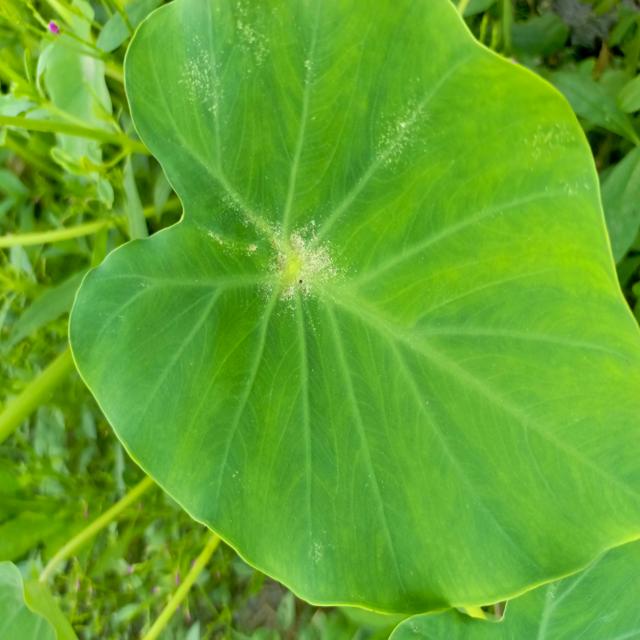
Label: Healthy